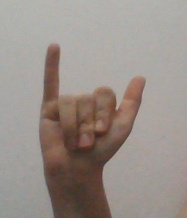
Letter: ya